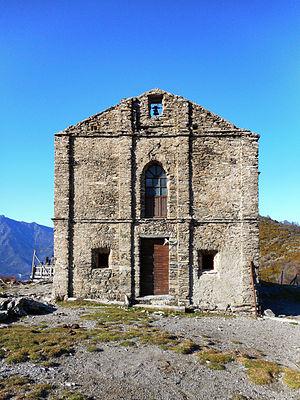
Monacia-d'Orezza est une commune française située dans la circonscription départementale de la Haute-Corse et le territoire de la collectivité de Corse. Le village appartient à la piève d'Orezza, en Castagniccia.